Ernst Reicher

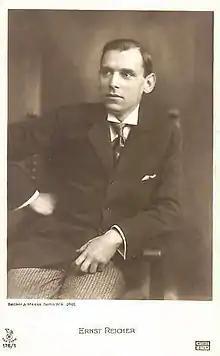
Reicher, c.1918

Ernst Reicher (19 September 1885 – 1 May 1936) was a German-Jewish actor, screenwriter, film producer and film director of the silent era.